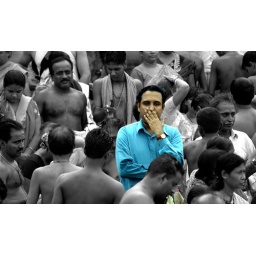
The man in blue shirt